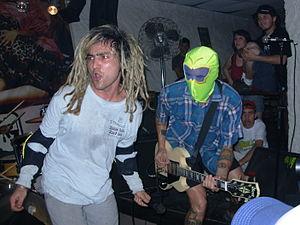
Boom Boom Kid est un groupe de rock alternatif argentin, originaire de Buenos Aires. Il est influencé par le rockabilly, le psychobilly, le punk hardcore et le punk rock. Il s'agit d'un projet solo du musicien Carlos Rodríguez, anciennement connu sous le nom de Nekro, et comme membre du groupe Fun People entre 1989 et 2000. Rodríguez se rebaptisera d'ailleurs Boom Boom Kid sur scène.